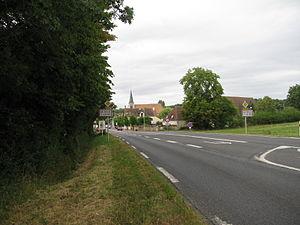
Entrée sud du village de La Celle-sur-Loire
La Celle-sur-Loire est une commune française située dans le département de la Nièvre en région Bourgogne-Franche-Comté.